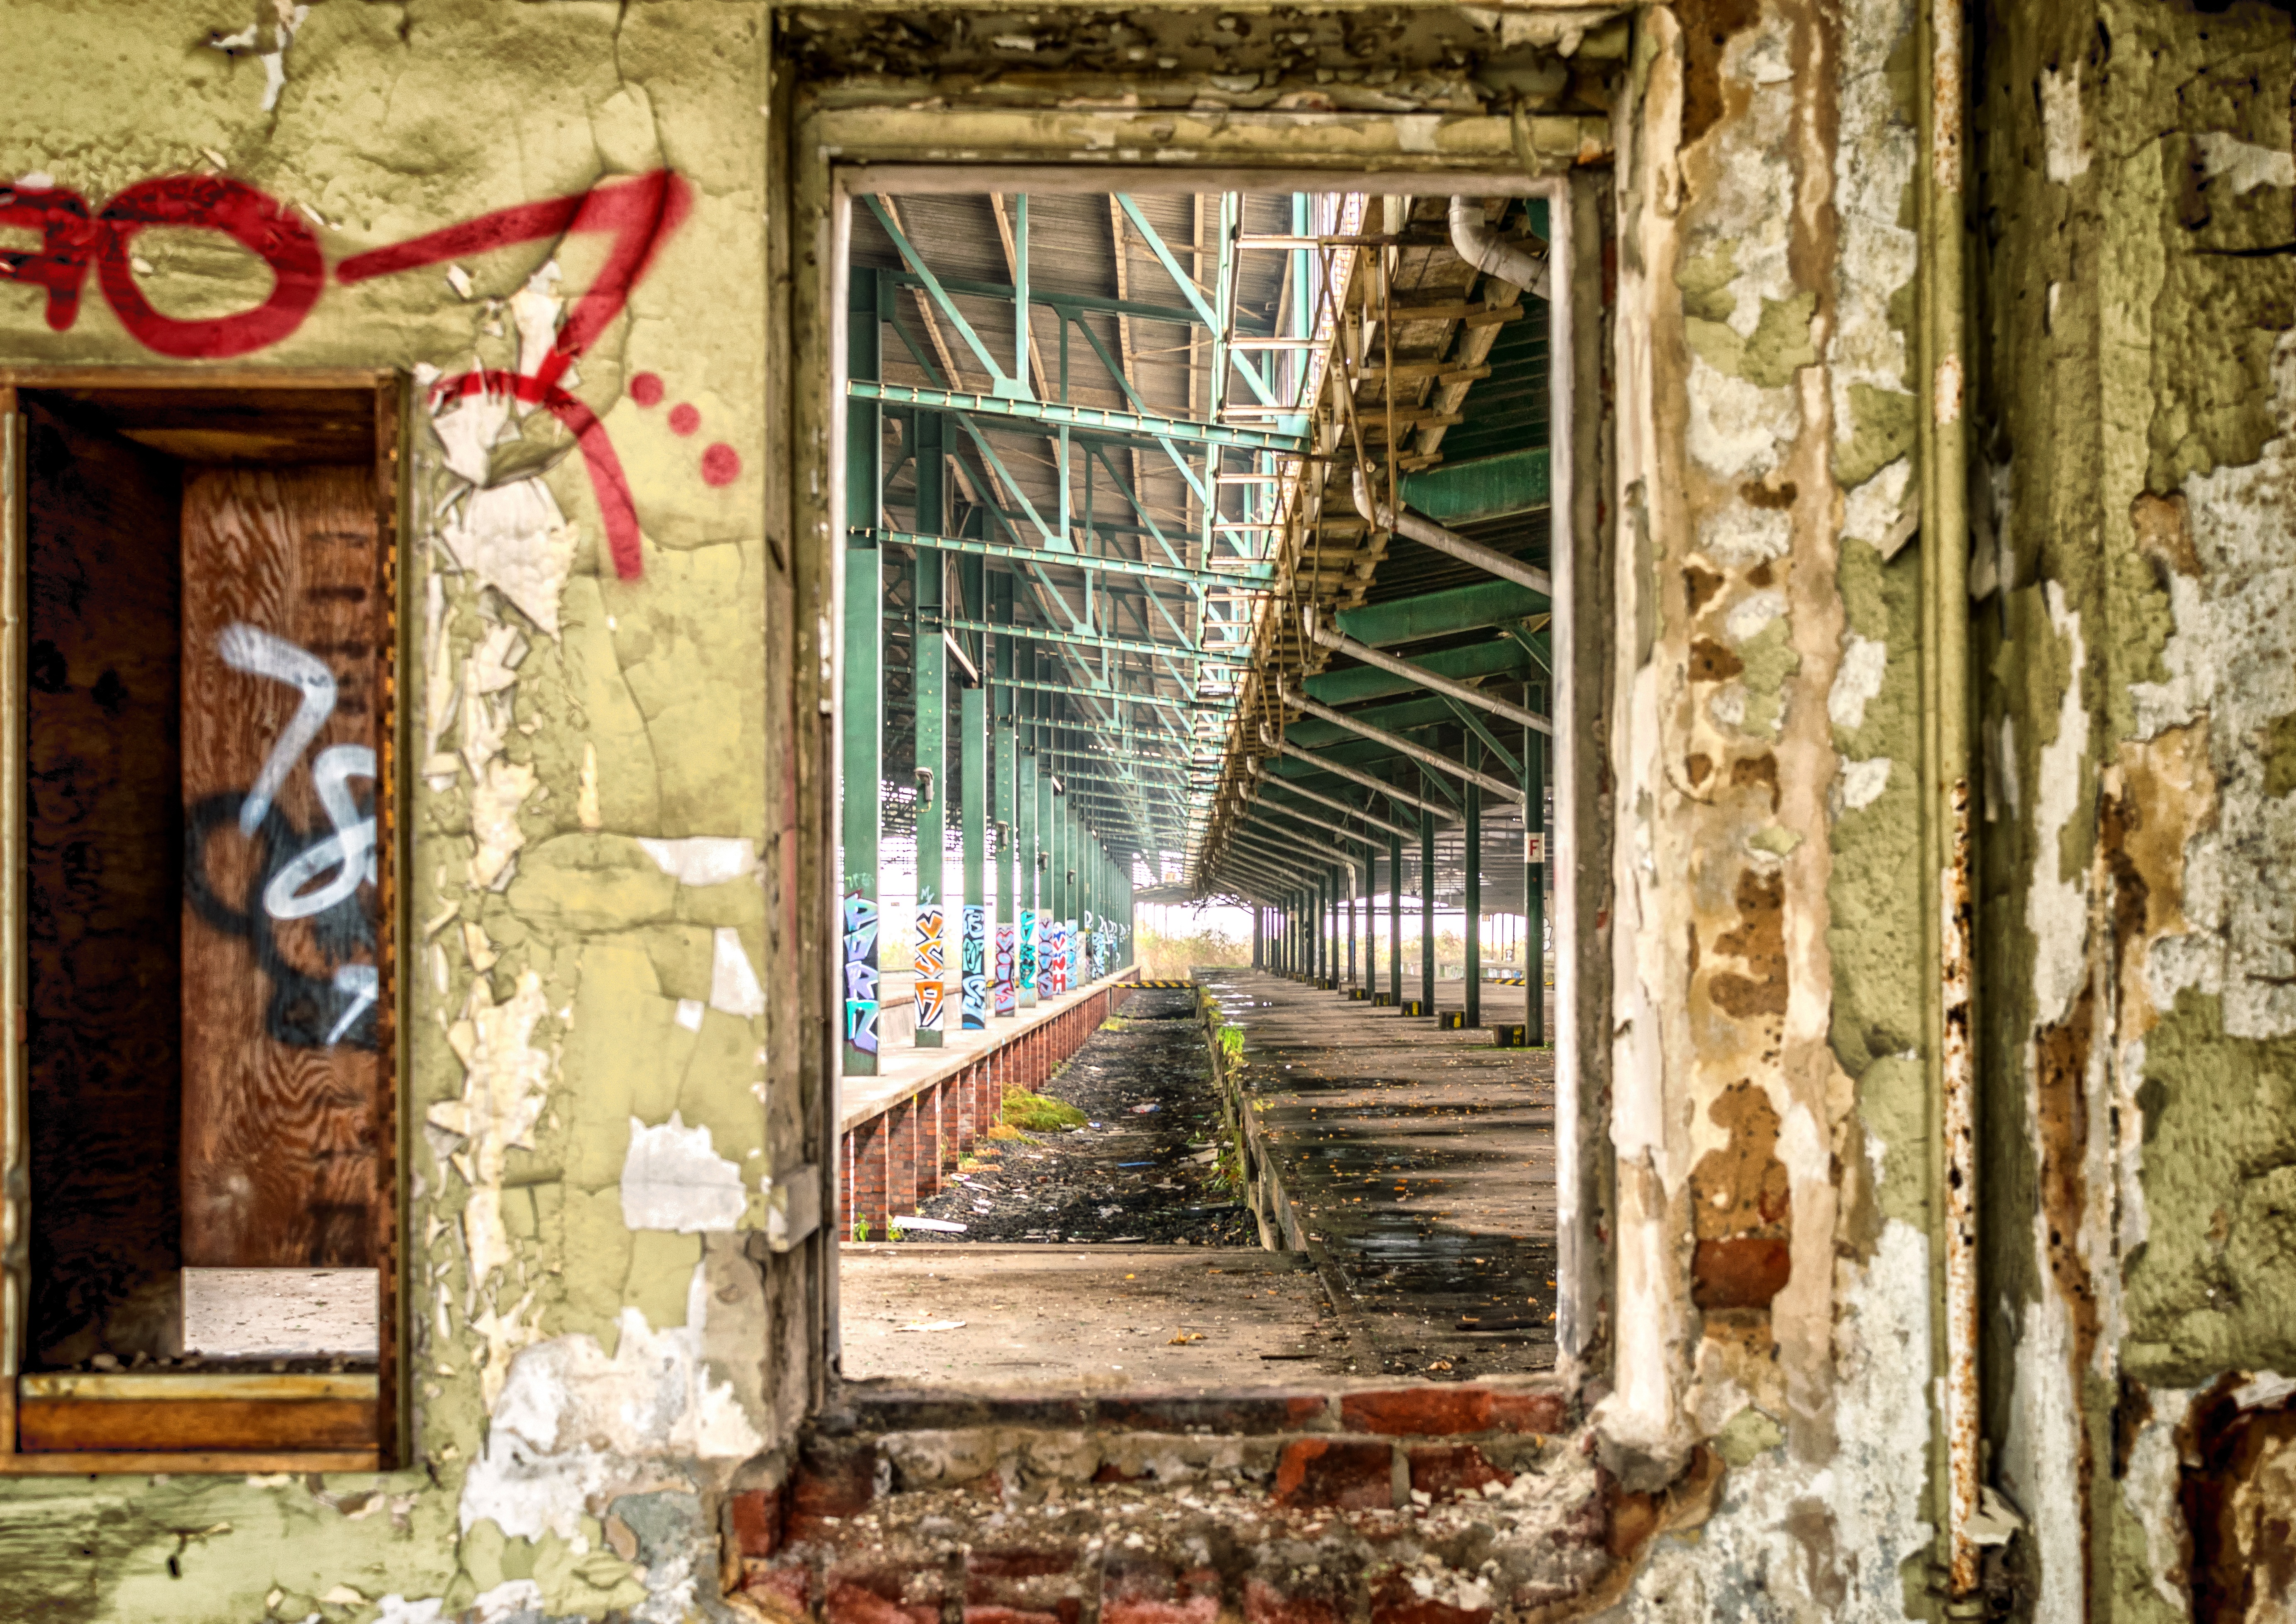
light, architecture, wood, house, window, building, old, atmosphere, home, wall, underground, hall, cottage, space, broken, platform, empty, interior design, neglected, dilapidated, railway station, leave, lost places, pforphoto, lapsed, run down, by looking, ancient history